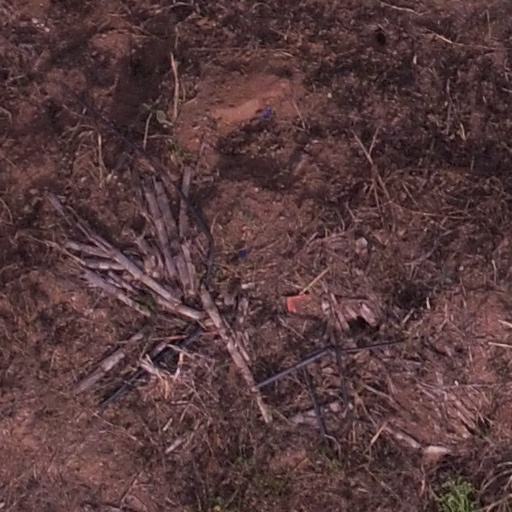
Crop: maize; corn